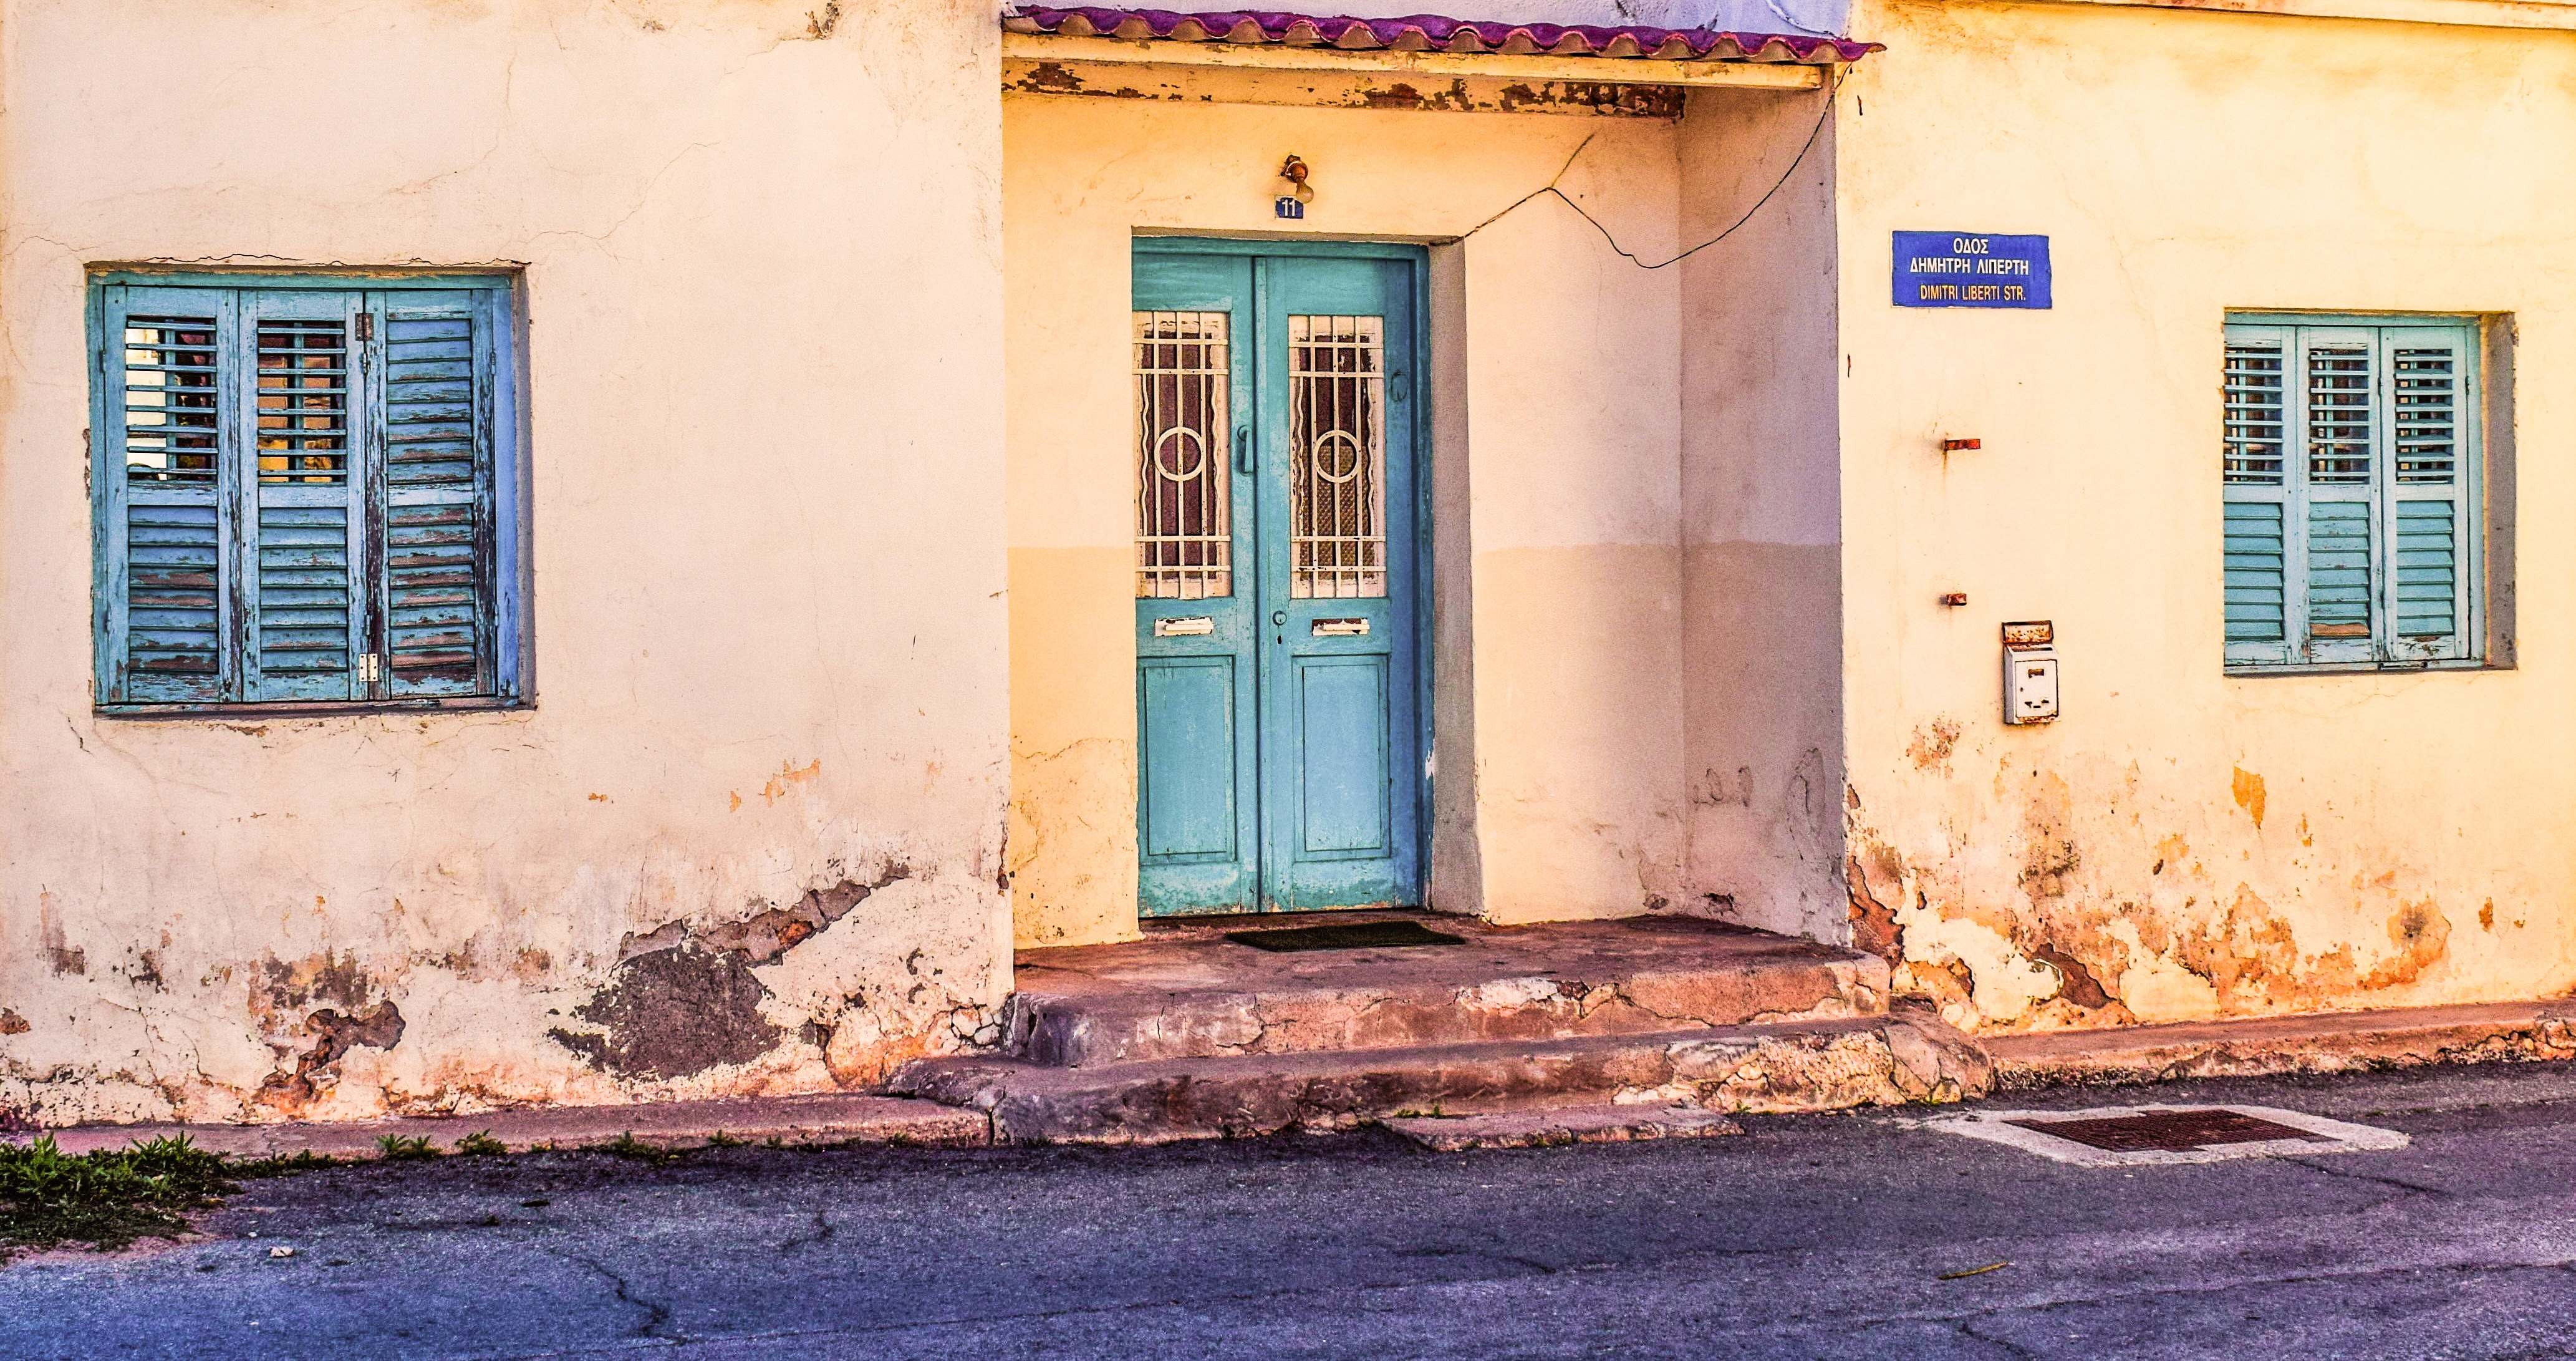
architecture, road, street, house, window, home, wall, village, color, facade, blue, exterior, door, weathered, old house, cyprus, aged, neighbourhood, dherynia, urban area